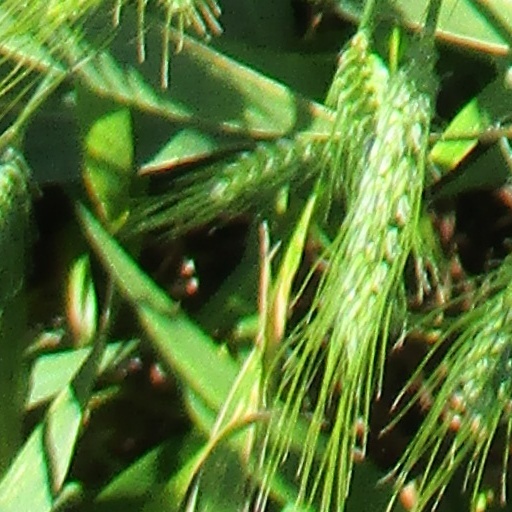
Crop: wheat